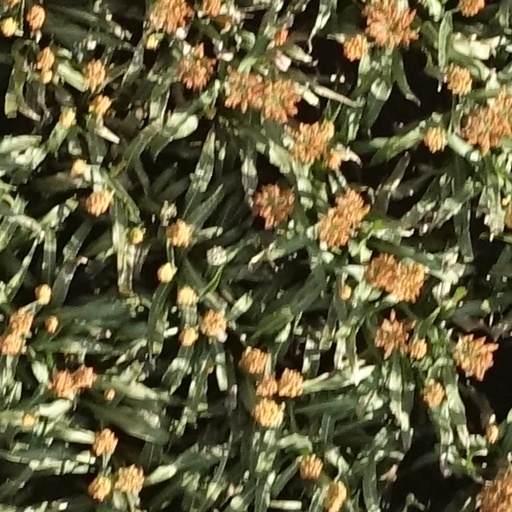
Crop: sorghum